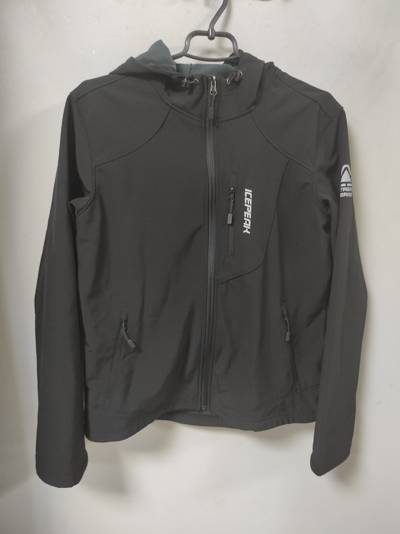
Waste category: clothes